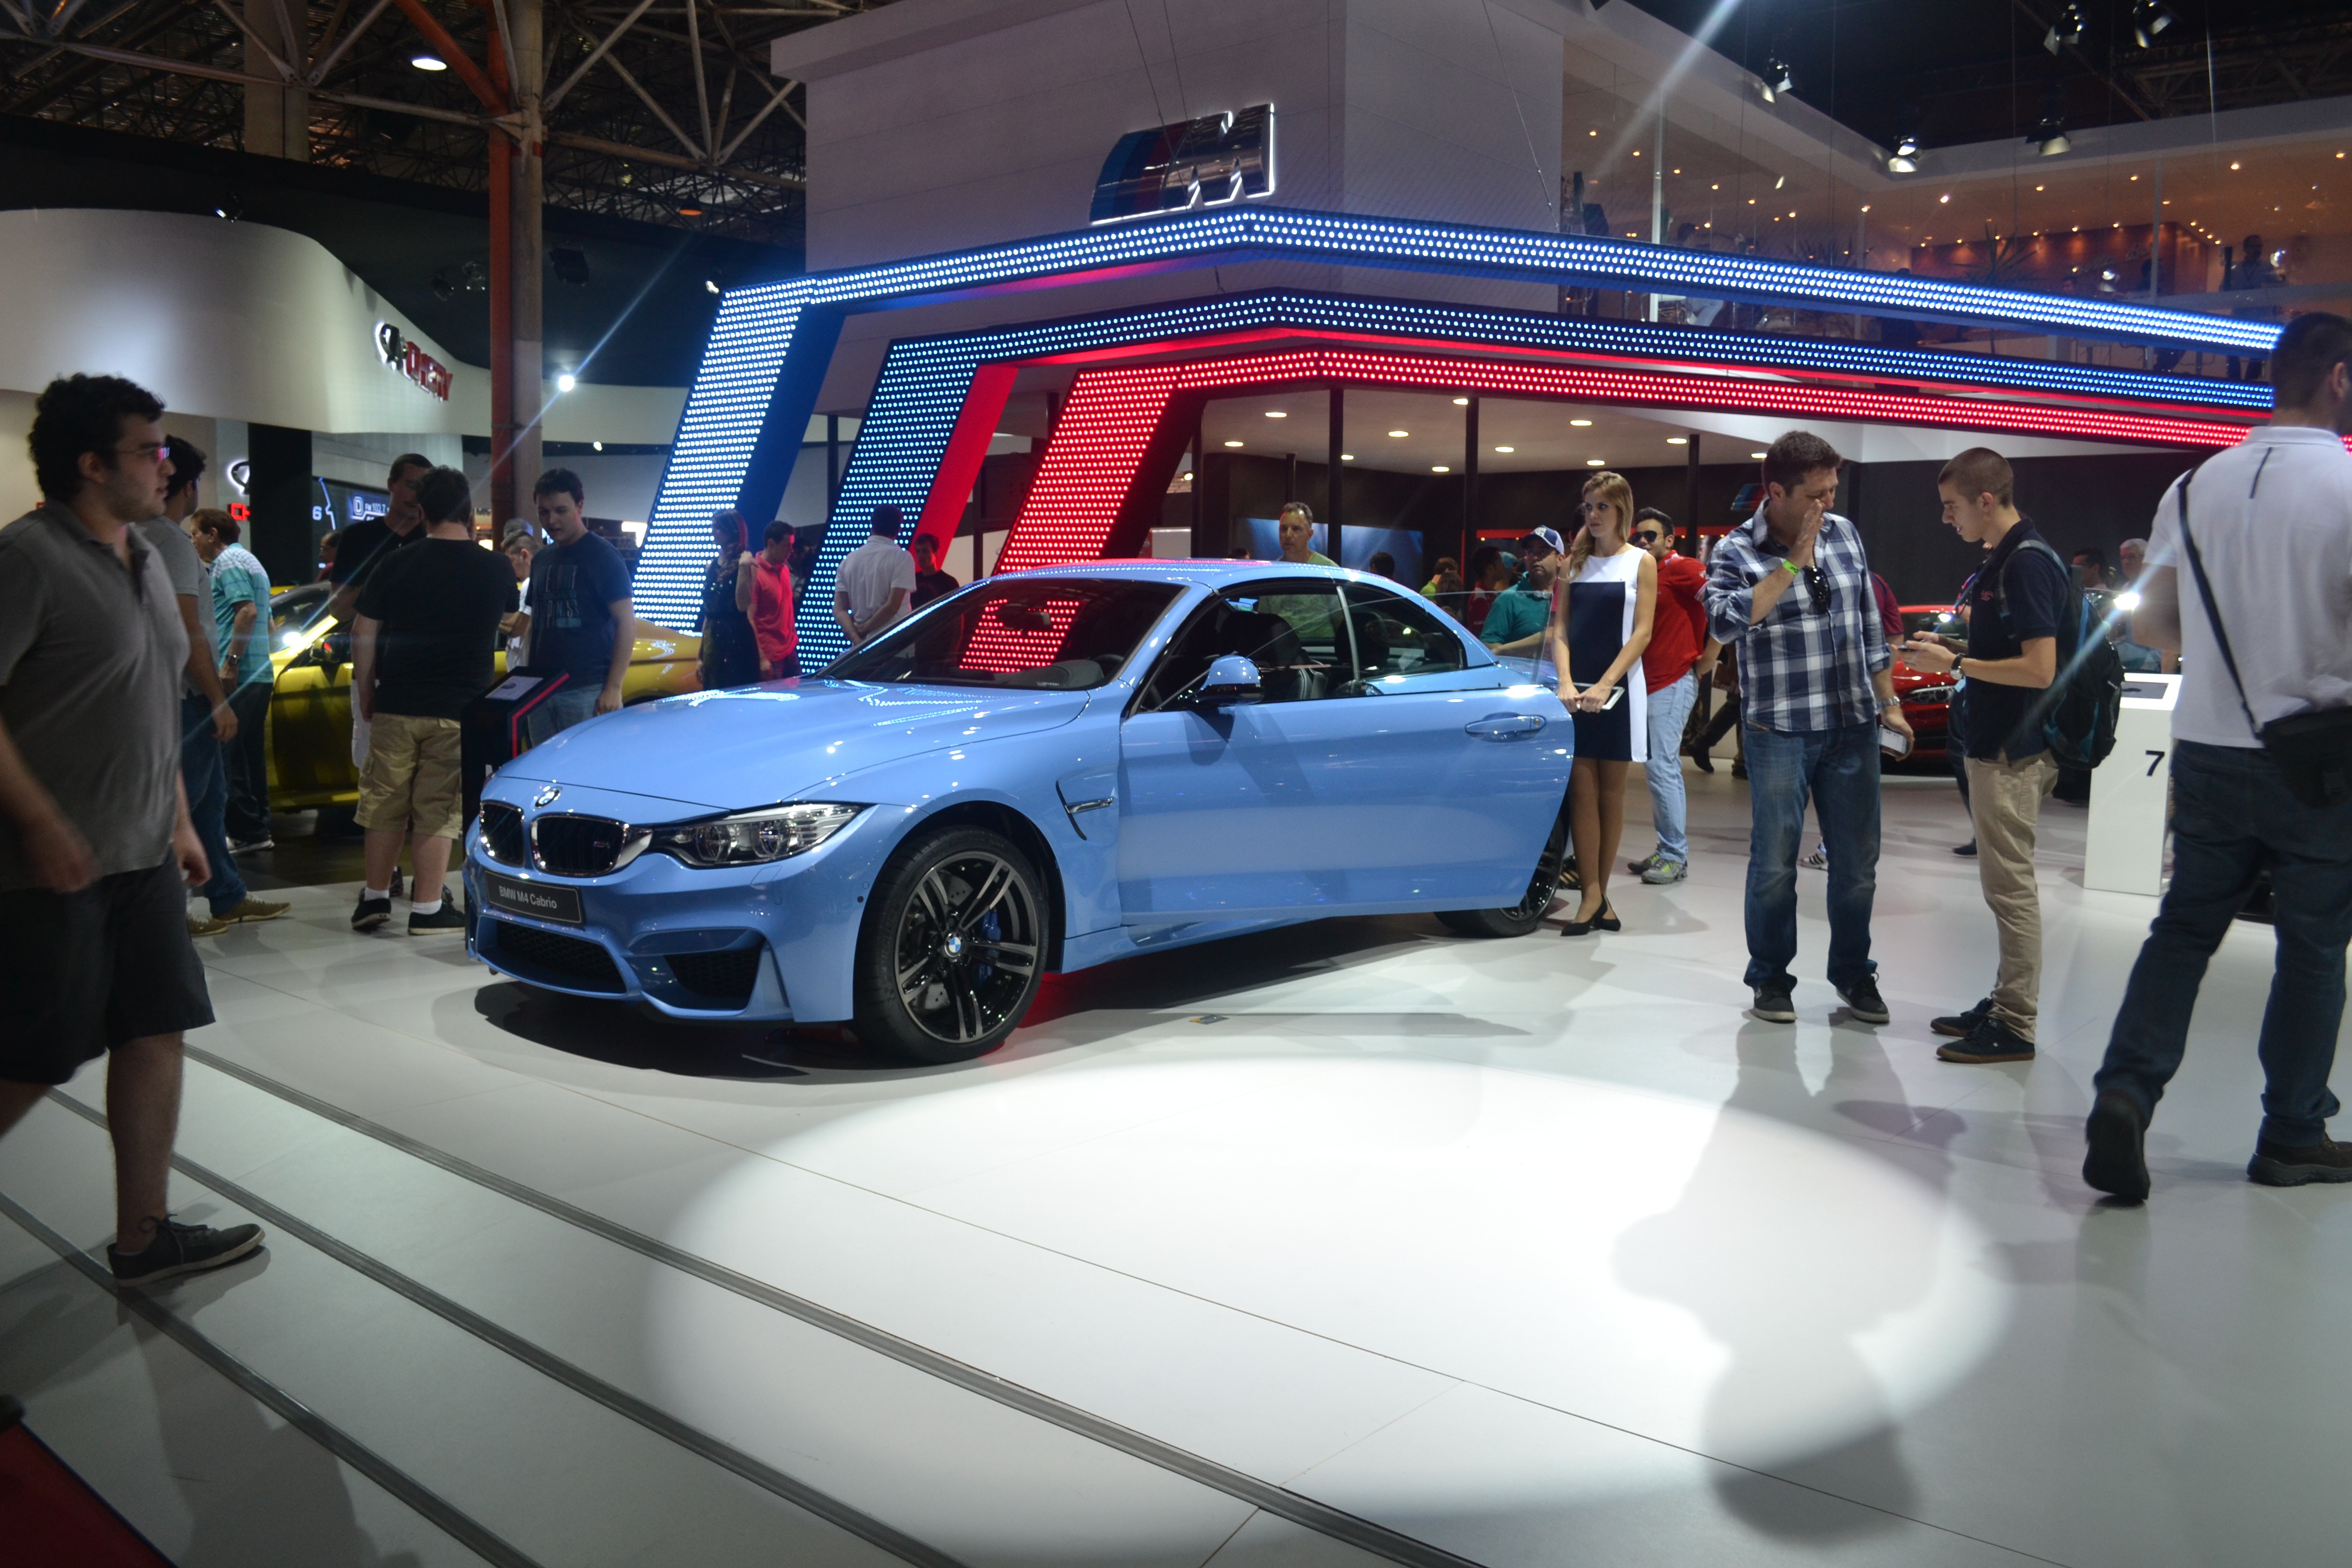
car, advertising, vehicle, sports car, international, bmw, event, exhibition, auto show, land vehicle, automobile make, automotive design, luxury vehicle, reinvent